John Slater (actor)

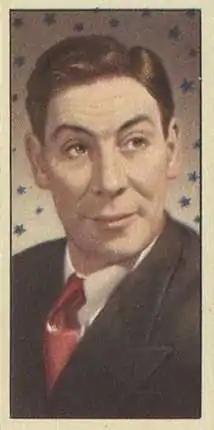
1955 Barbers Teas "Cinema and Television Stars" trading card

John Slater (22 August 1916 – 9 January 1975) was an English character actor who usually portrayed lugubrious, amiable cockney types.